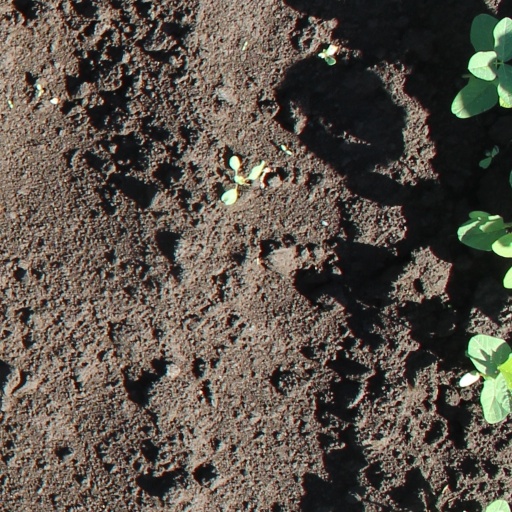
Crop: soybean